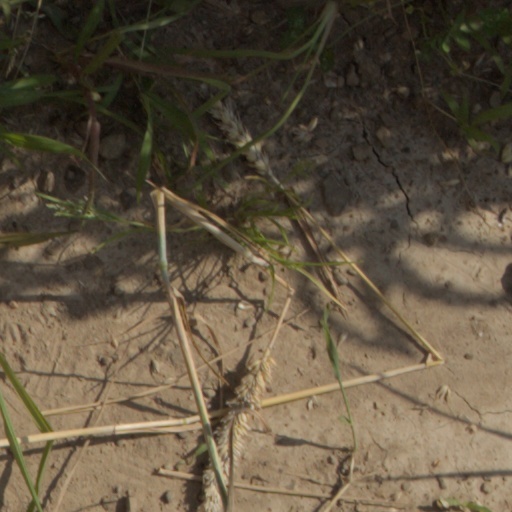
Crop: wheat